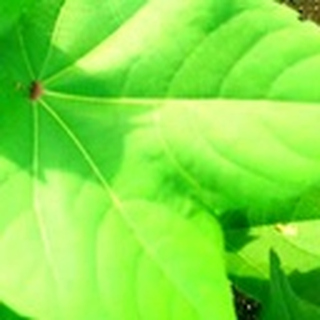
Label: healthy_cotton